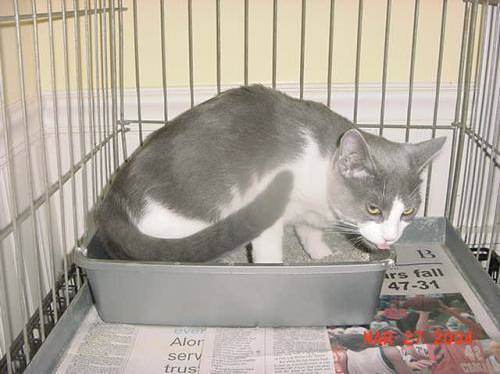
Label: cat